Lars Gerson

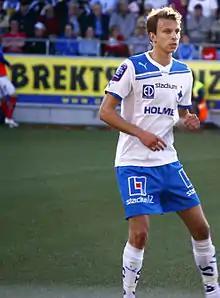
Gerson with IFK Norrköping in May 2012

Lars Christian Krogh Gerson (born 5 February 1990) is a Luxembourgish professional footballer who plays as a central defender for Luxembourg National Division side Progrès Niederkorn.